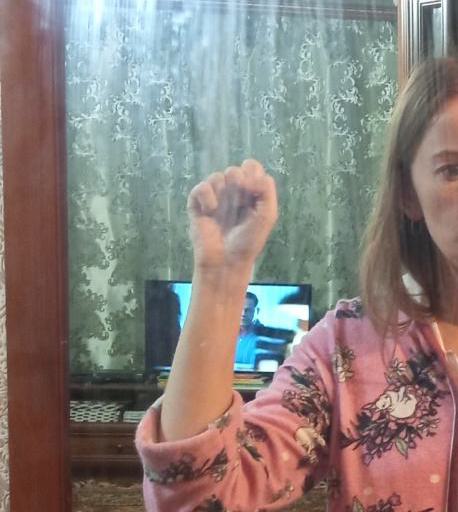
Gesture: fist